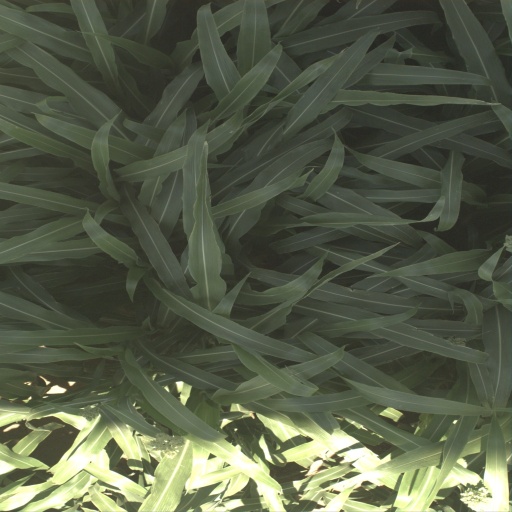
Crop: sorghum